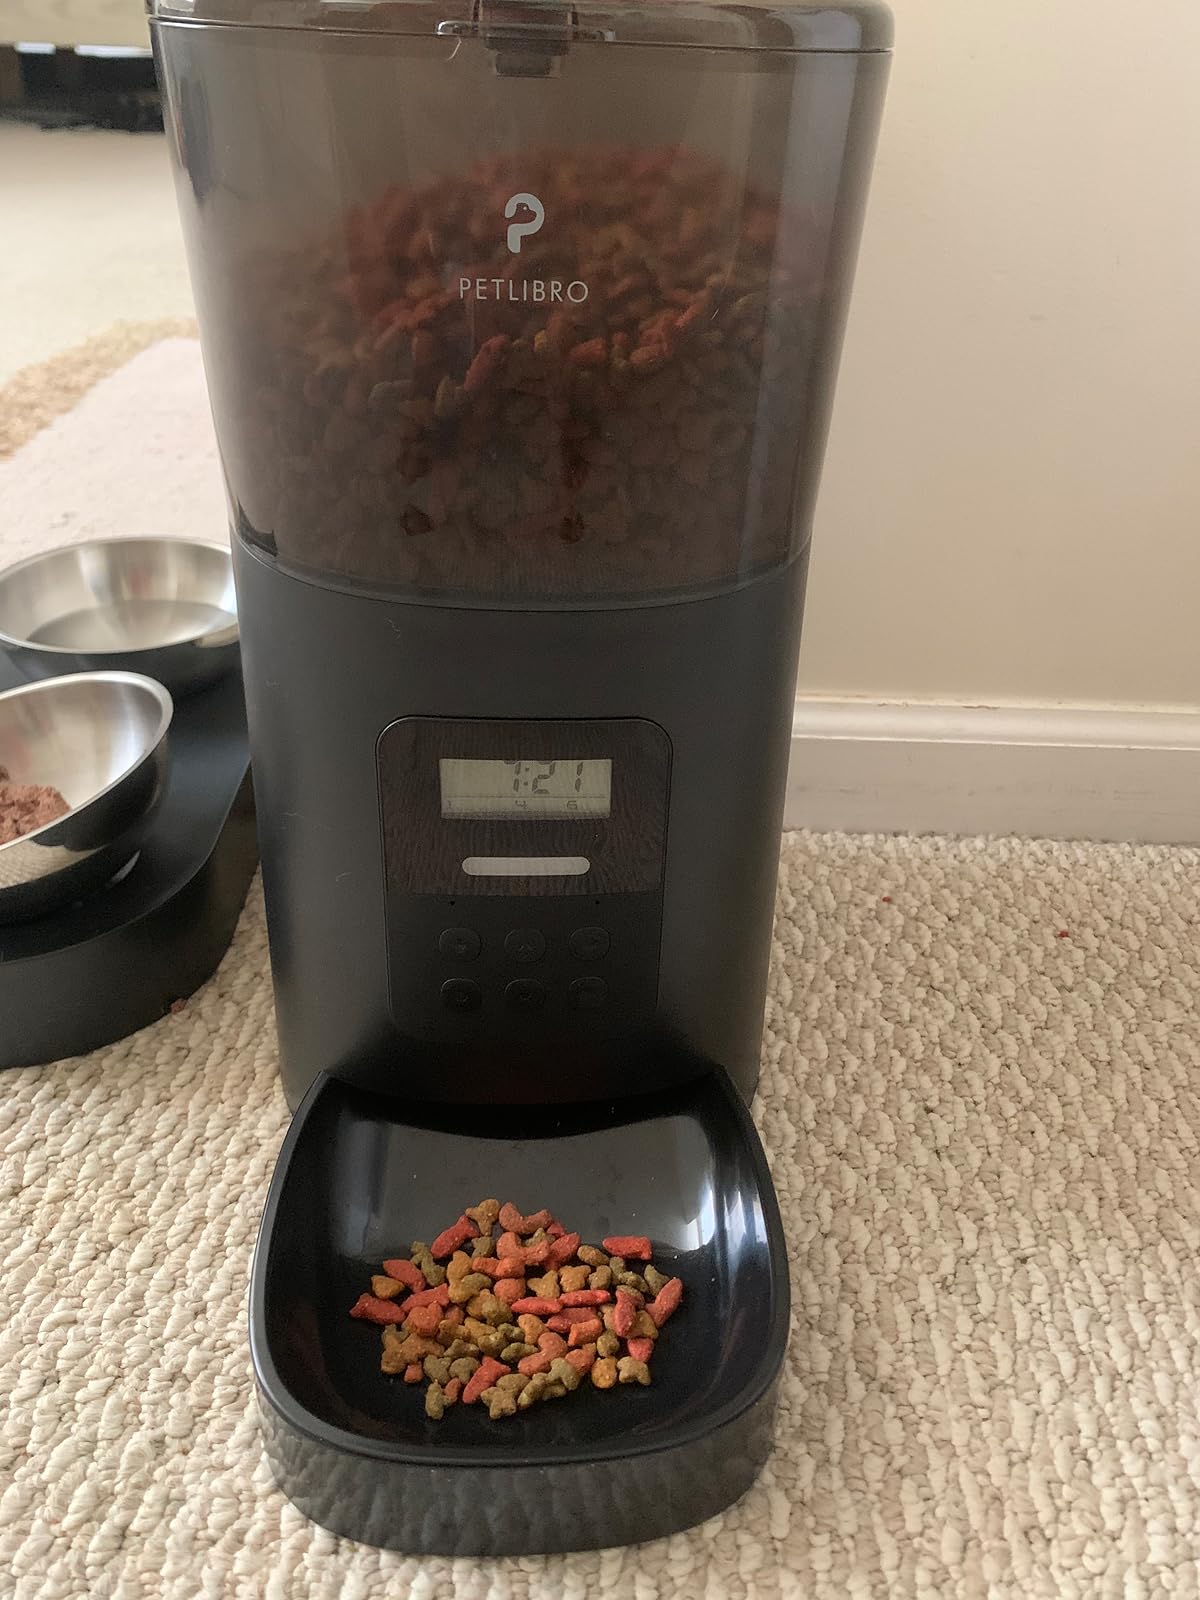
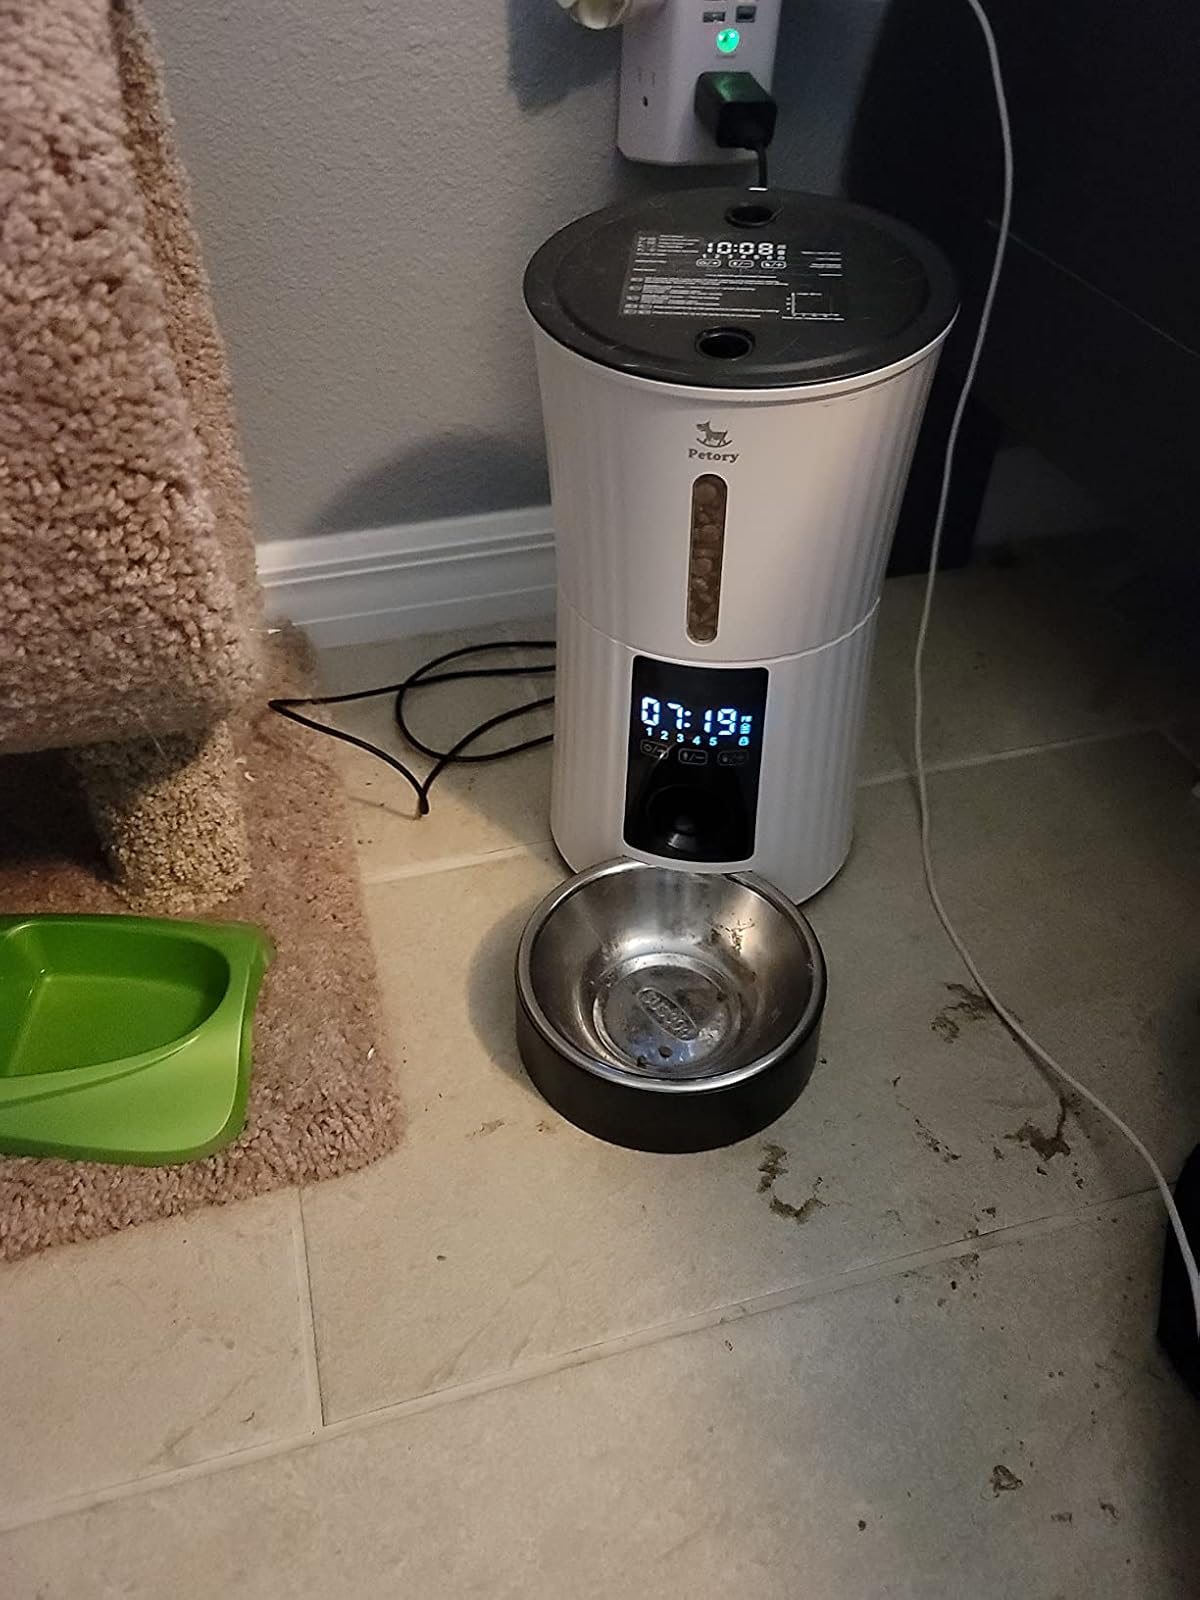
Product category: items_feeder
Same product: no